Mont-Saint-Martin, Ardennes

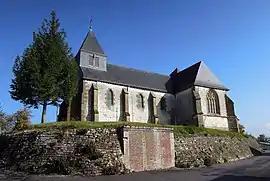
The church in Mont-Saint-Martin

Mont-Saint-Martin is a commune in the Ardennes department in northern France.